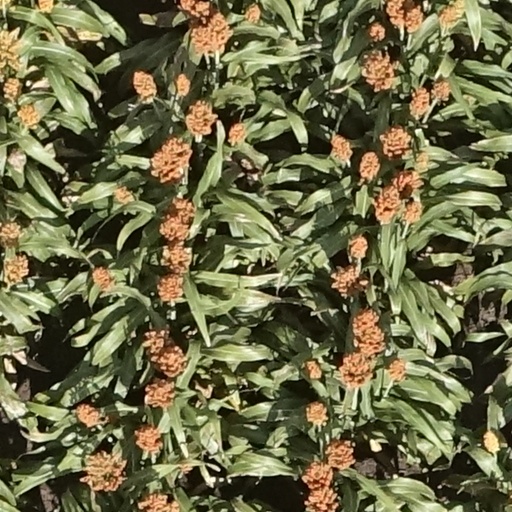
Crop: sorghum